Fuchsine

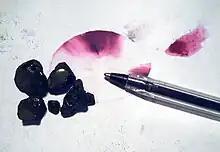
Basic fuchsine pieces. The two magenta stains on the paper were made by placing one drop of ethanol-water azeotrope, "centre", and water, "right", on the streaks remaining on the paper after the 'crystals' were removed. The 'crystals' were then replaced and the photograph taken.

The crystals pictured at the right are of basic fuchsine, also known as basic violet 14, basic red 9, pararosanaline or CI 42500. Their structure differs from the structure shown above by the absence of the methyl group on the upper ring, otherwise they are quite similar.